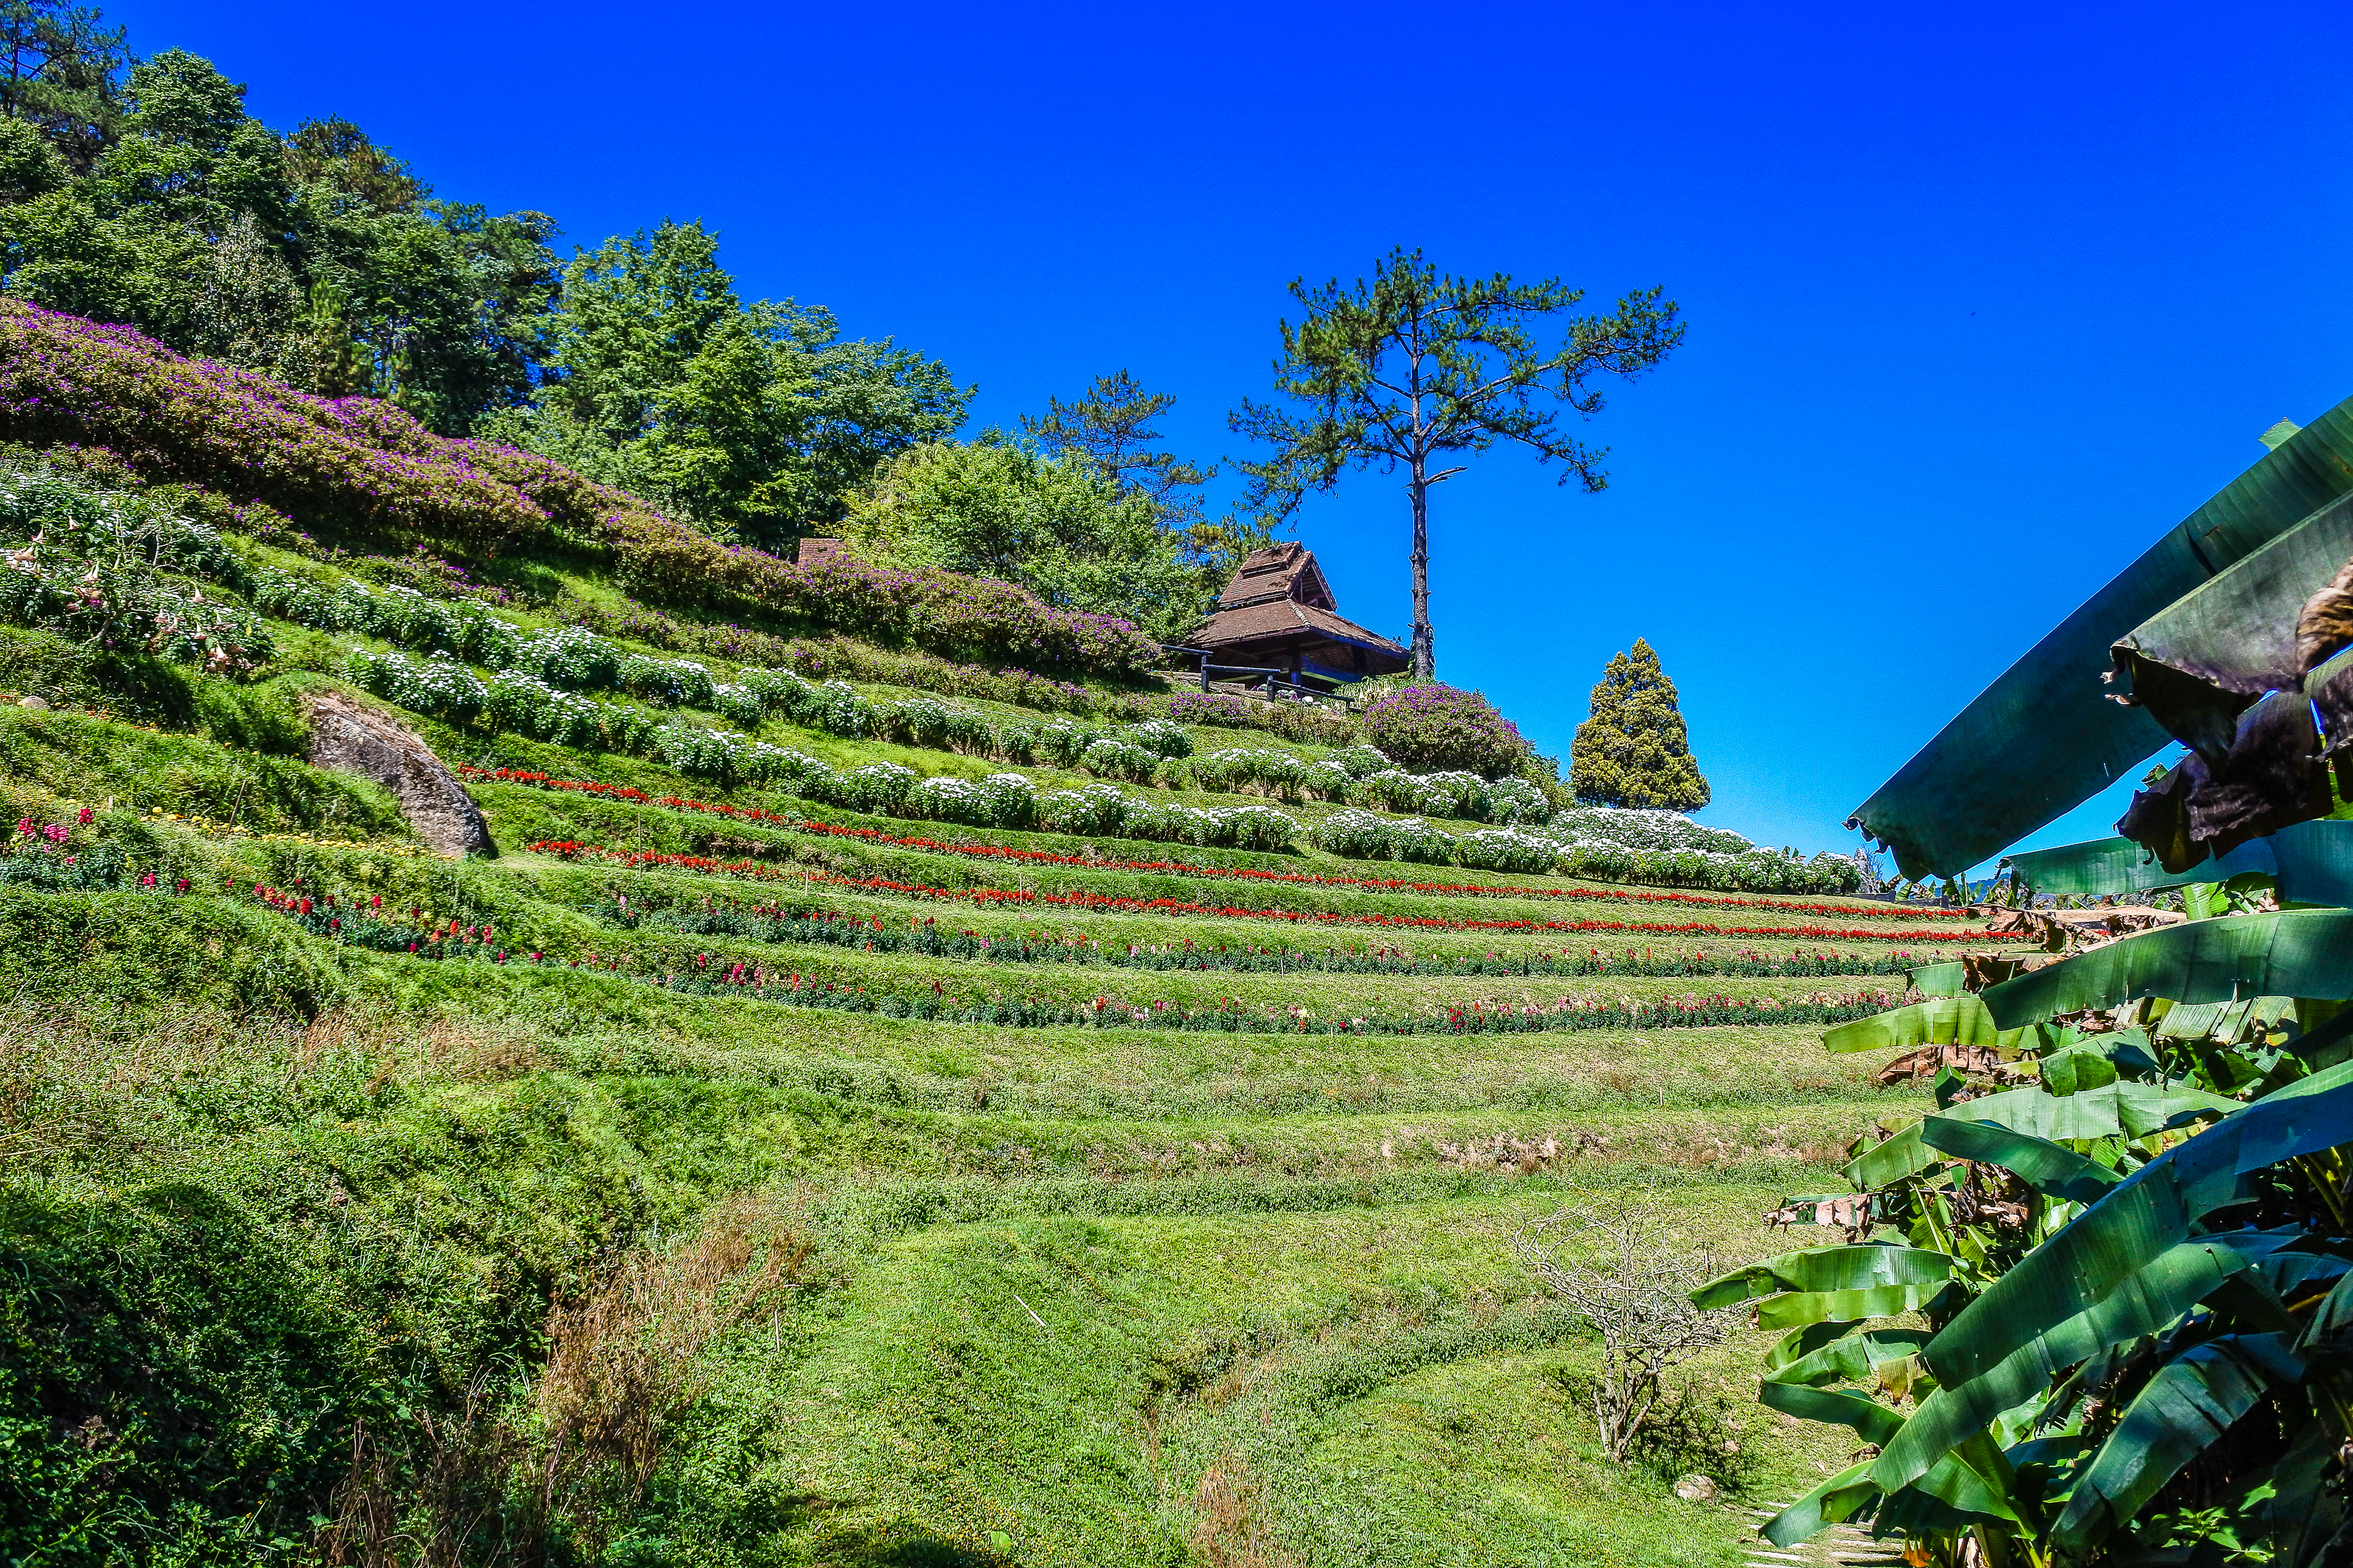
forest, sunrise, huai, traveler, pattern, tourism, holiday, huenamdang, summer, beautiful, mountain, view, mai, top, grass, design, thailand, dang, national, season, nam, nobody, sunny, day, park, sky, viewpoint, flowers, green, natural, wallpaper, nature, tree, outdoor, hill, sunlight, blue, huay, background, travel, landscape, terrace, natural landscape, vegetation, highland, hill station, wilderness, plantation, rural area, plant, field, mount scenery, rock, valley, flower, grassland